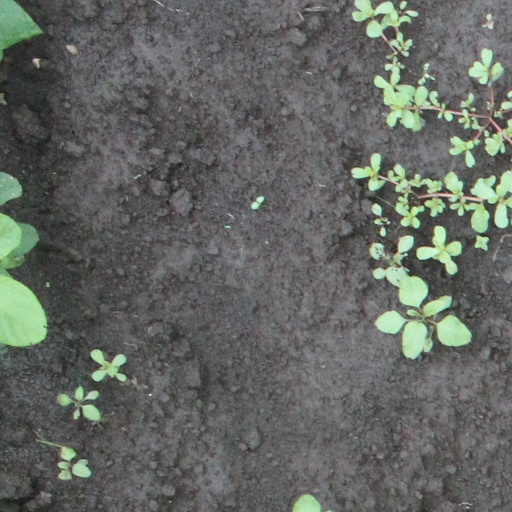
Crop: soybean